ABACABA pattern

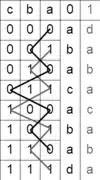
DABACABA patterns in (3-bit) binary numbers

The ABACABA pattern is a recursive fractal pattern that shows up in many places in the real world (such as in geometry, art, music, poetry, number systems, literature and higher dimensions). Patterns often show a DABACABA type subset. AA, "ABBA", and "ABAABA" type forms are also considered.